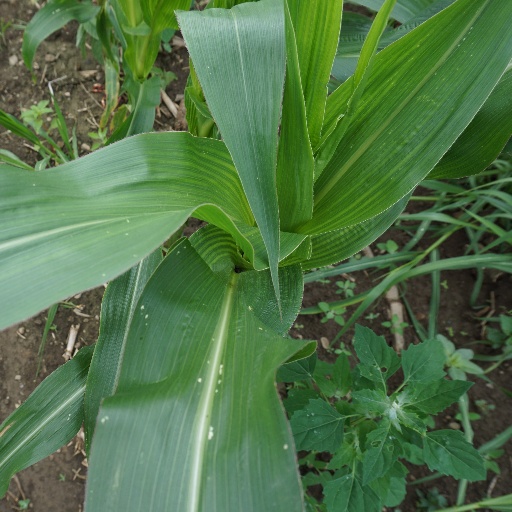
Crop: maize; corn